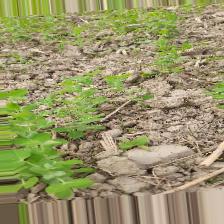
Label: Normal